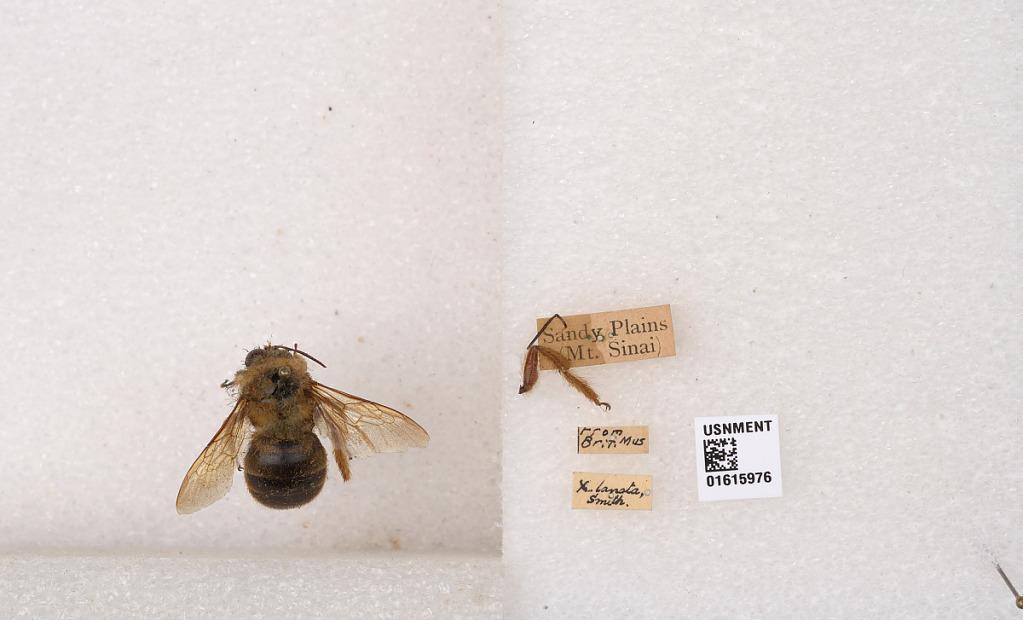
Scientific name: Xylocopa (Proxylocopa) przewalskyi Morawitz
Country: Egypt
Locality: Sandy Plains, Mt. Sinai